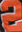
Number: 2